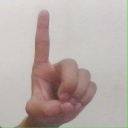
अक्षर: ड